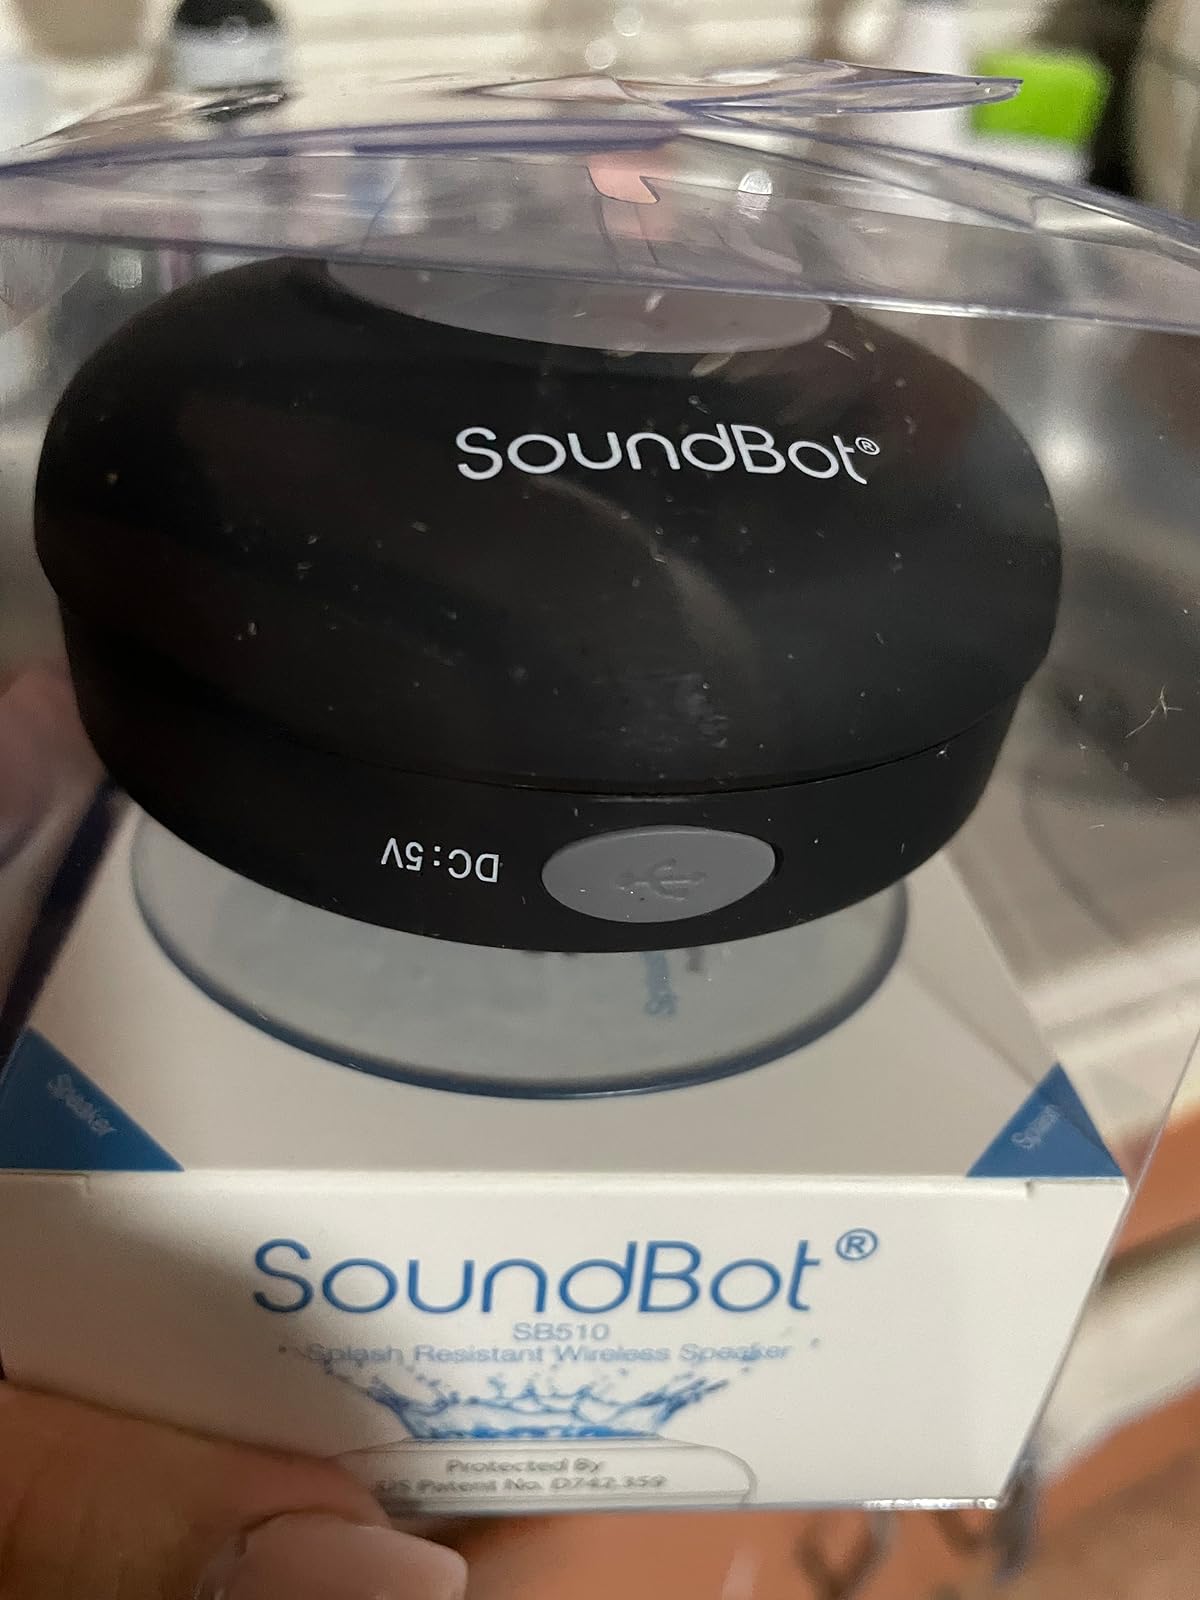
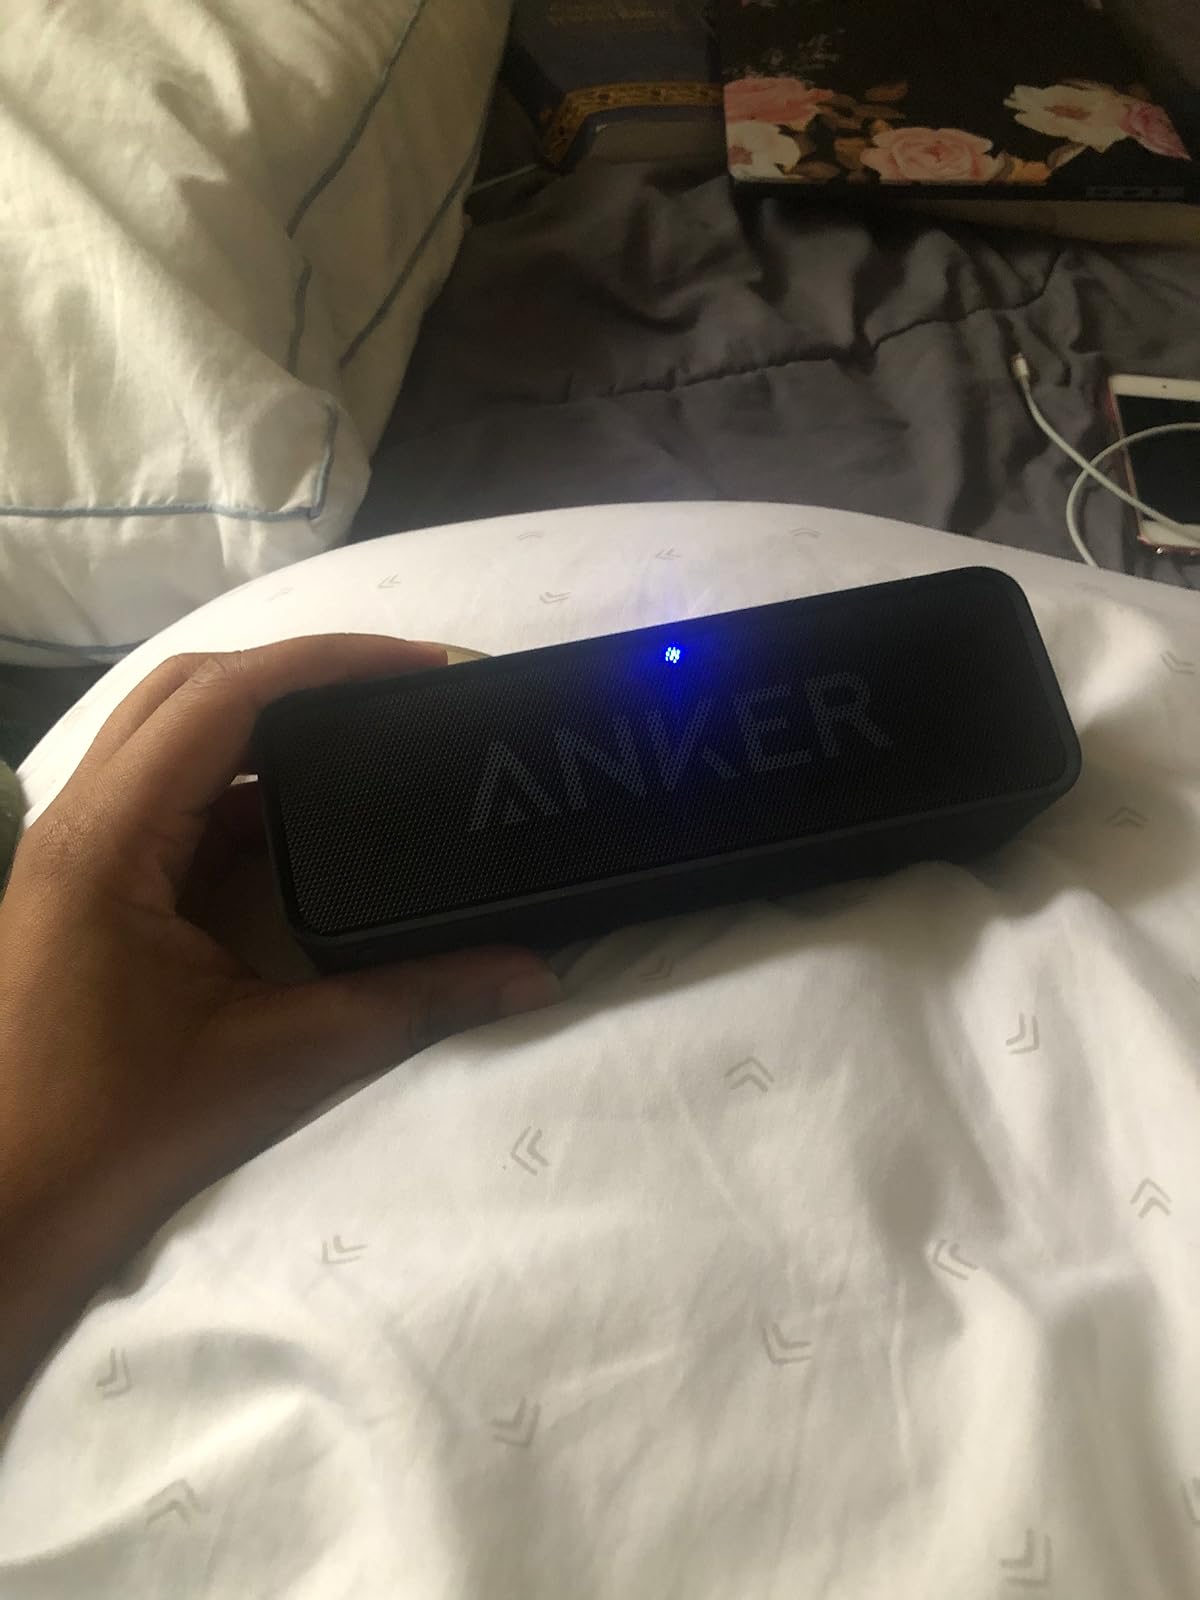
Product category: speaker
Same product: no